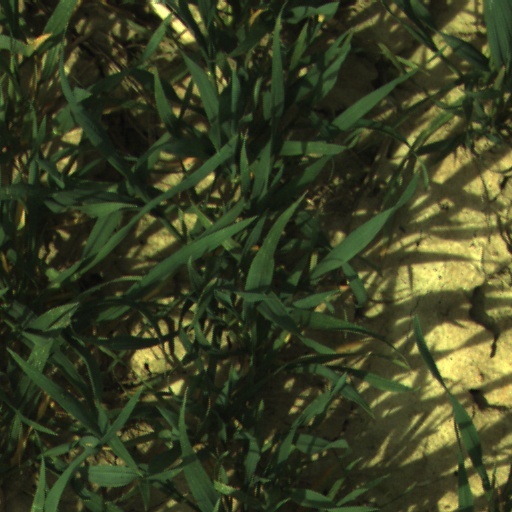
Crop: wheat